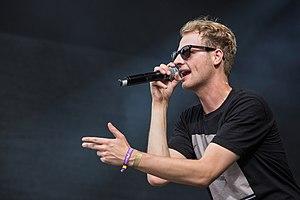
Weekend, de son vrai nom Christoph Wiegand, né le 25 février 1986 à Gelsenkirchen, est un rappeur allemand.